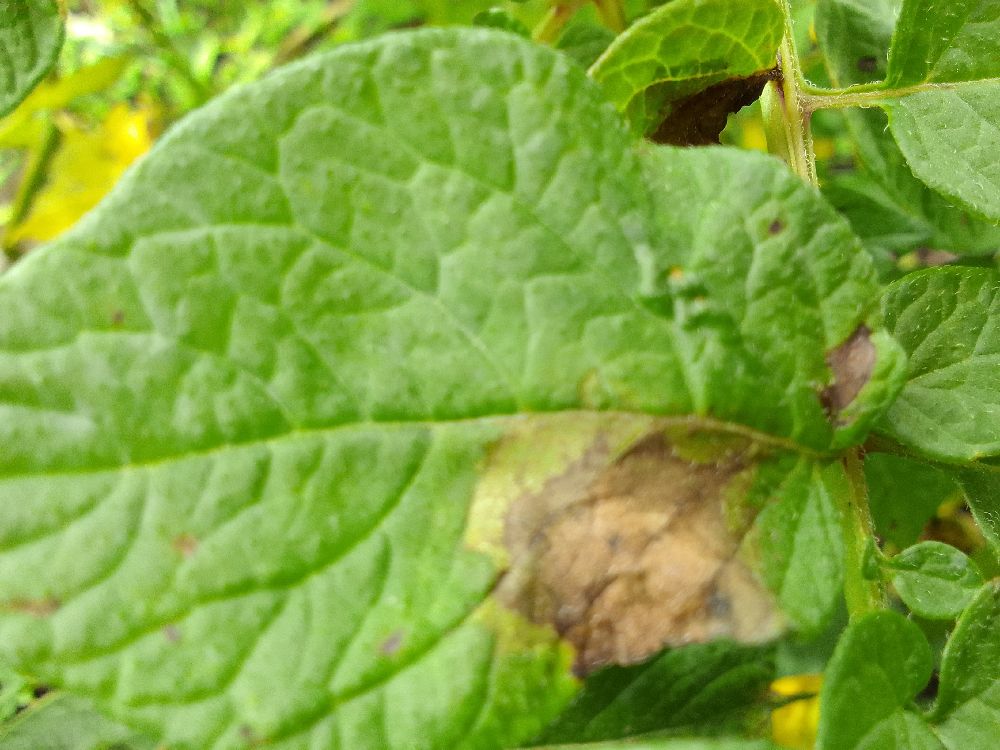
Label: Late blight